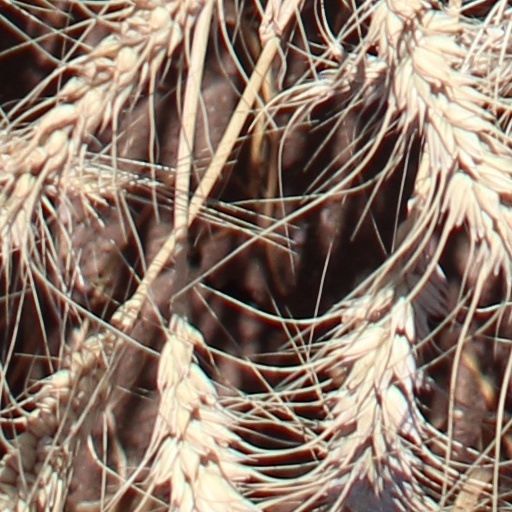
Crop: wheat